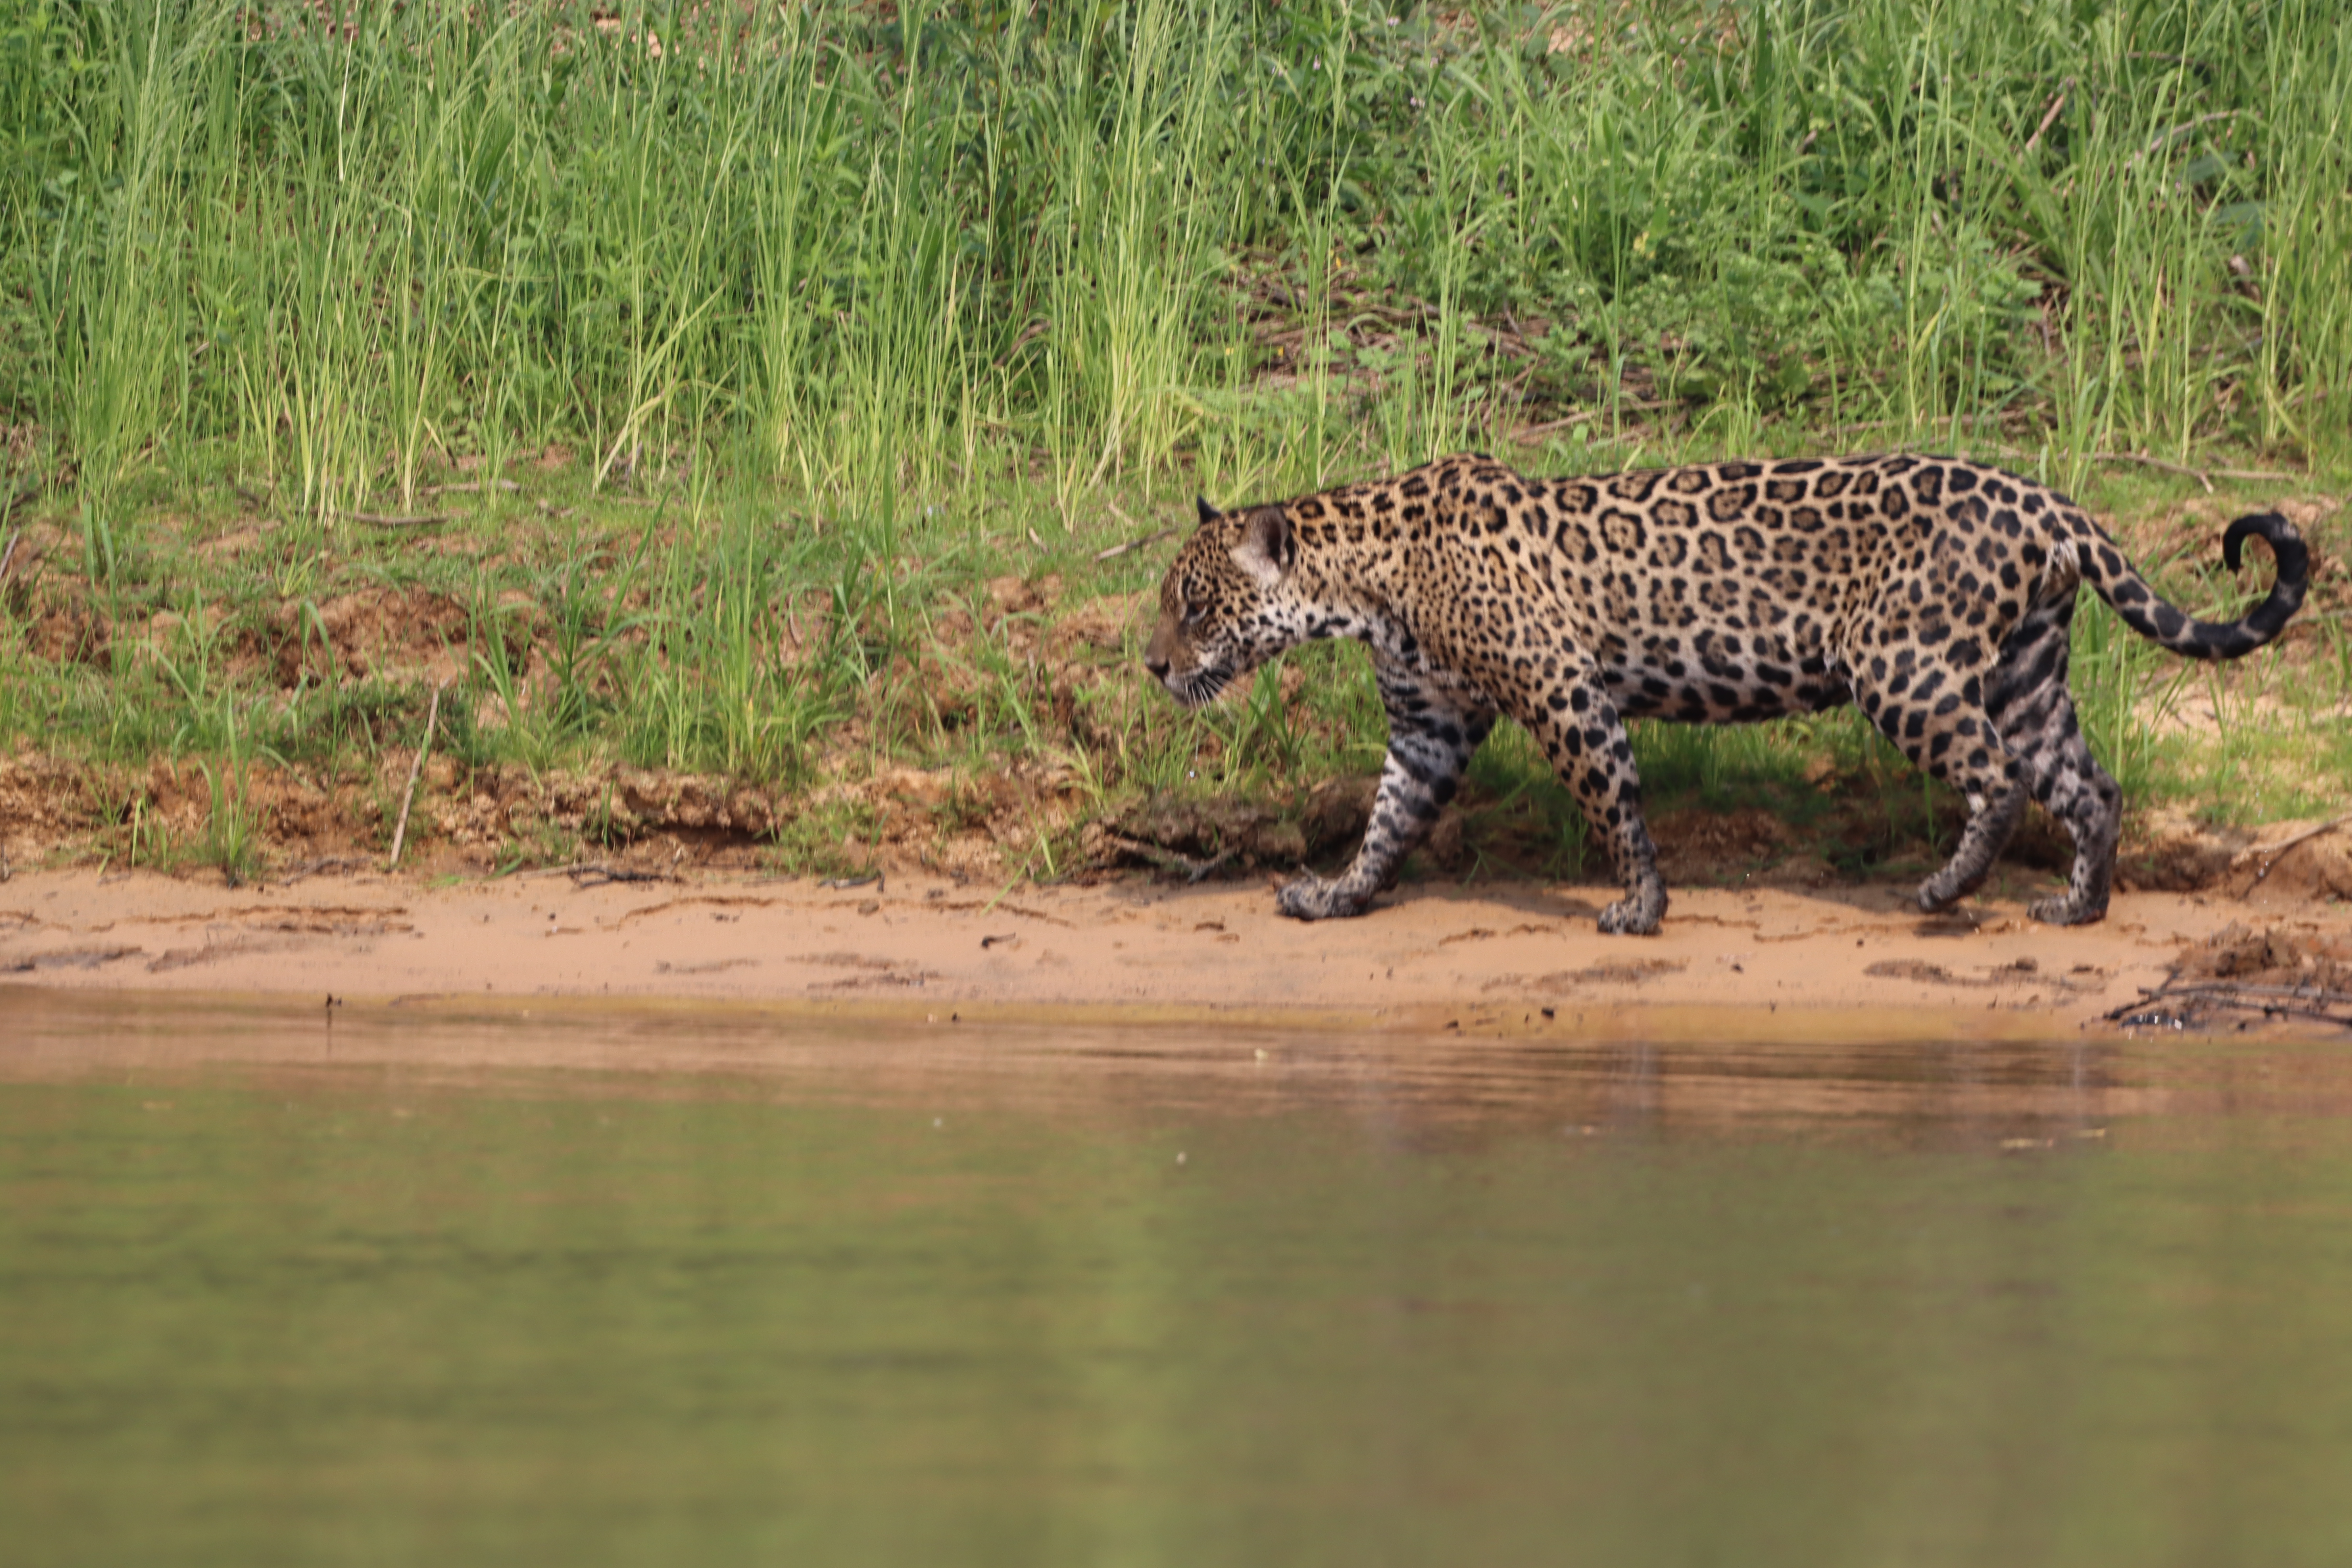
Jaguar: Oxum